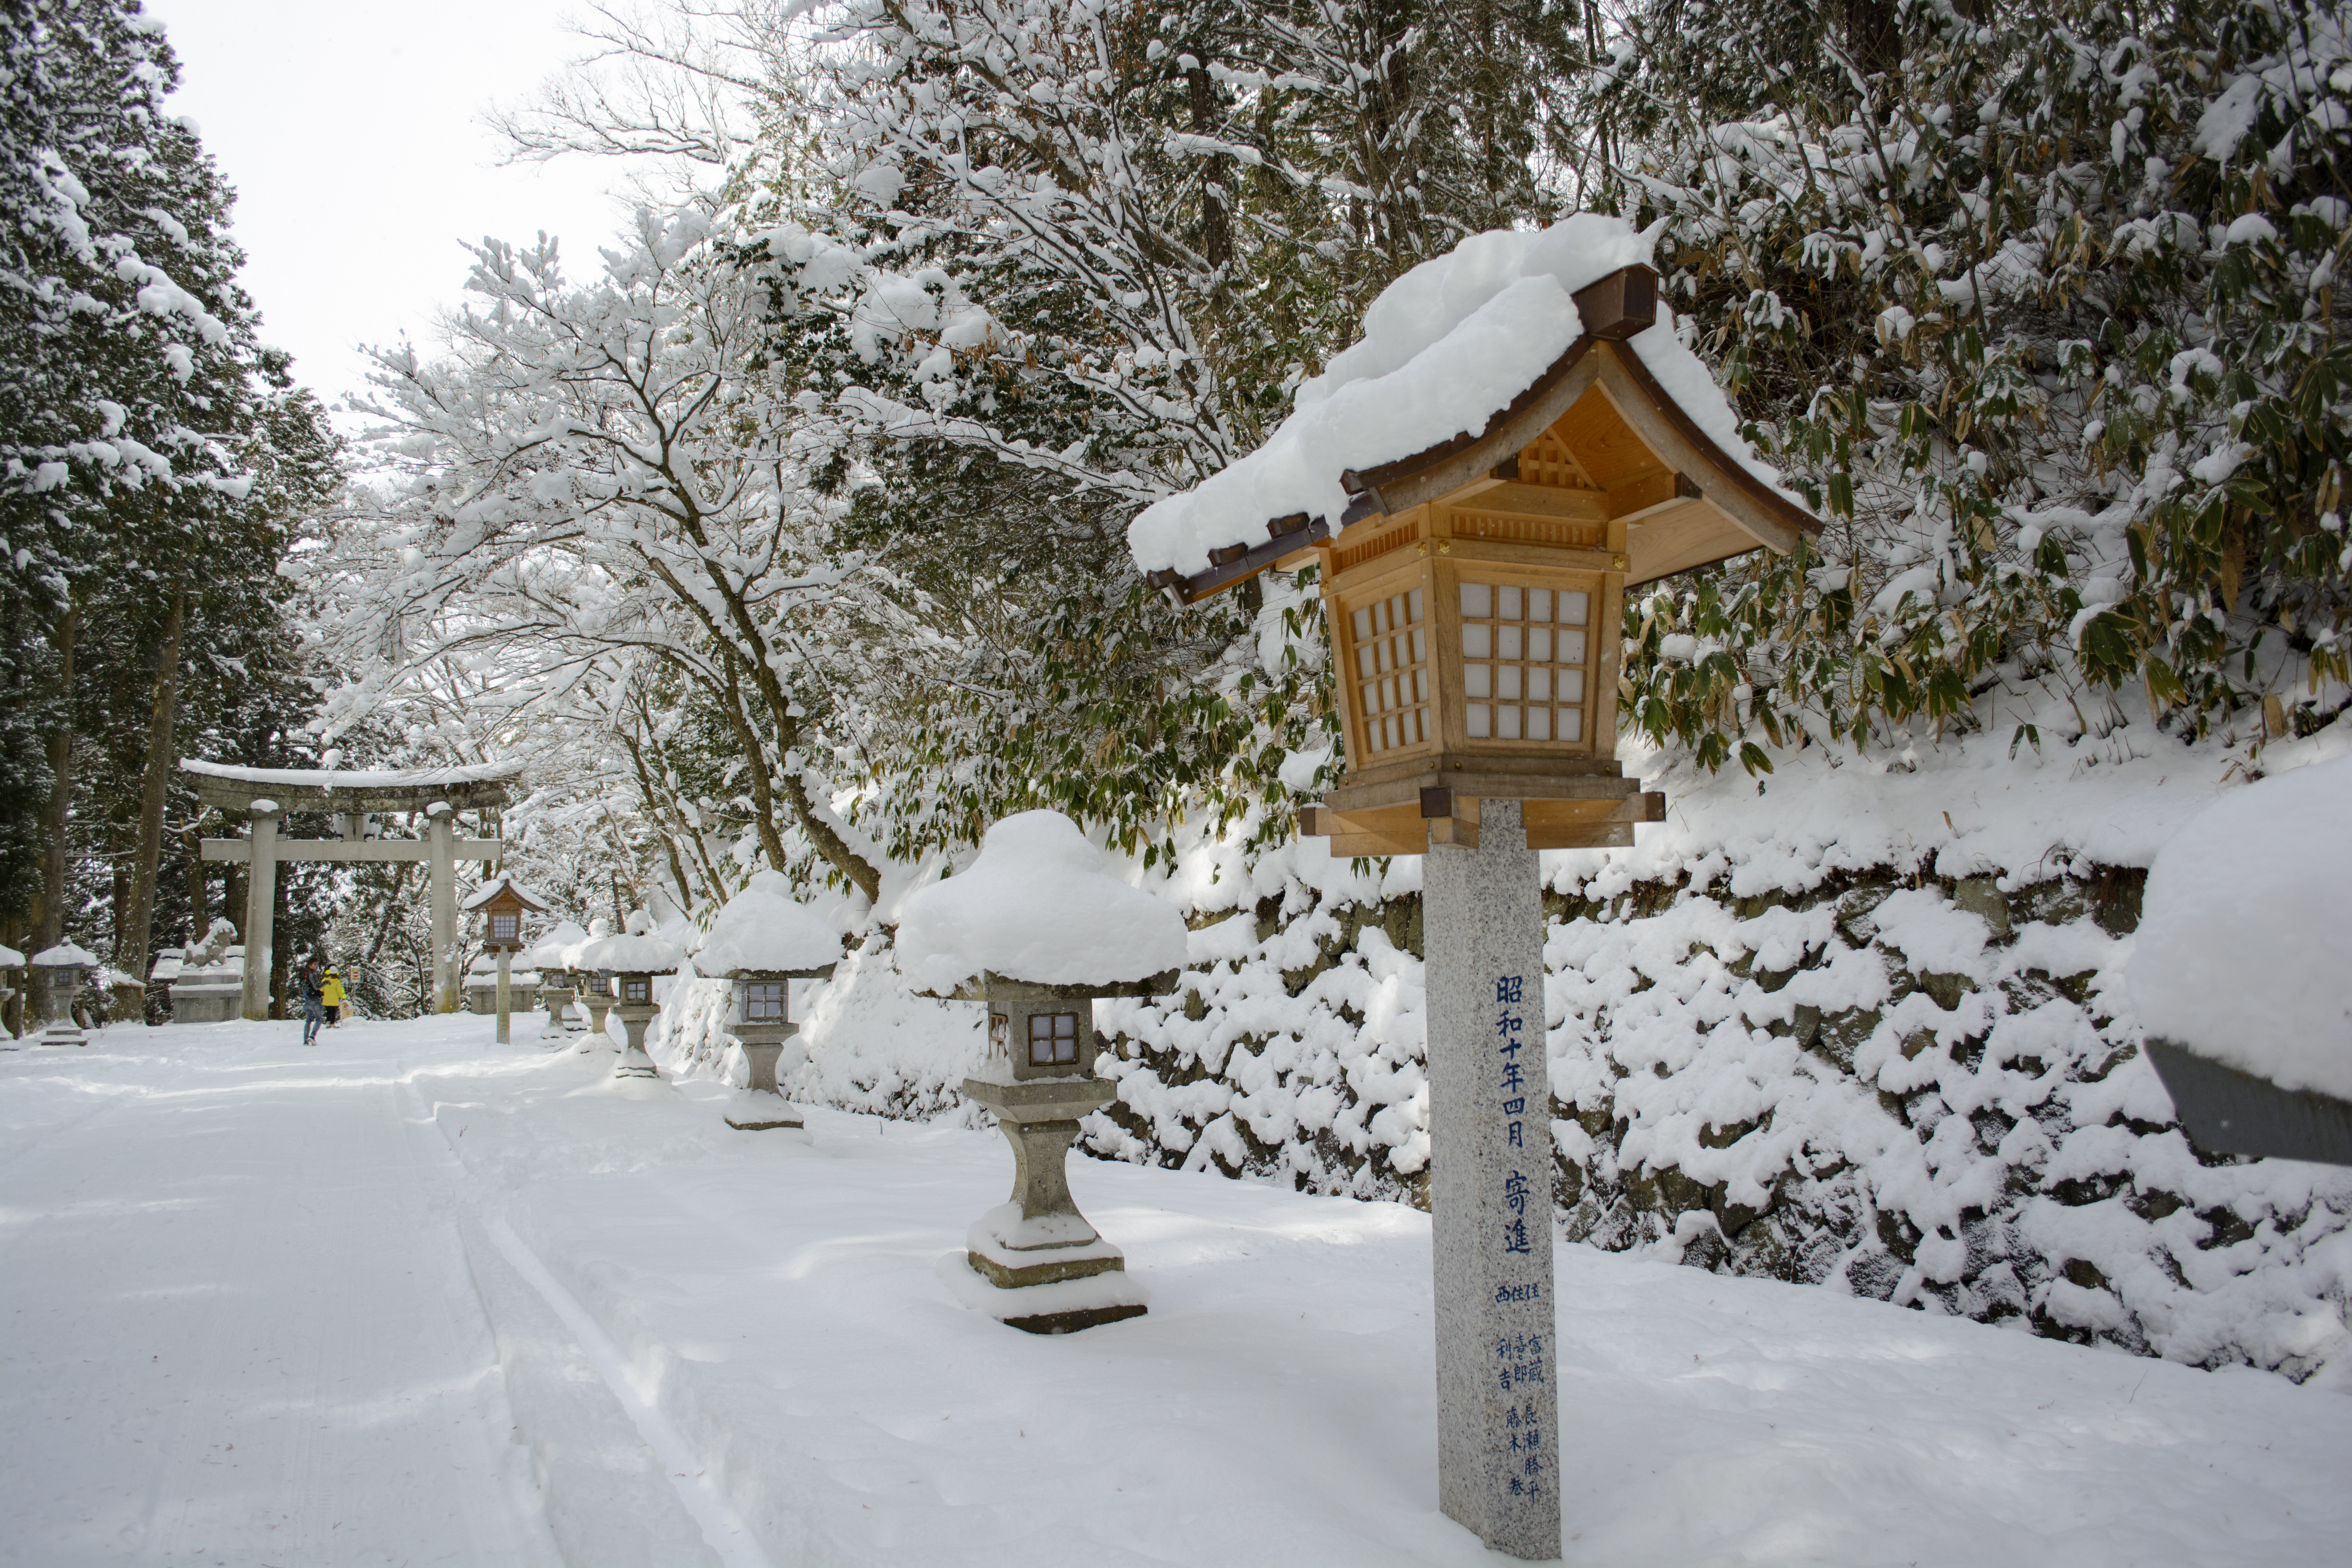
snow, japan, shrine, winter, tree, freezing, frost, branch, plant, ice, blizzard